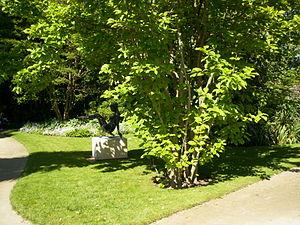
Arboretum Angers - Oeuvre de Gaston Allard dans le jardin des Ombrages
L'arboretum Gaston Allard, appelé également l'arboretum d'Angers, est un jardin botanique situé au sud de la ville d'Angers dans le quartier de la Roseraie. L'arboretum valorise le patrimoine horticole de la région. Sont mis en valeur la botanique, l'horticulture, l'écologie et l'art des jardins.